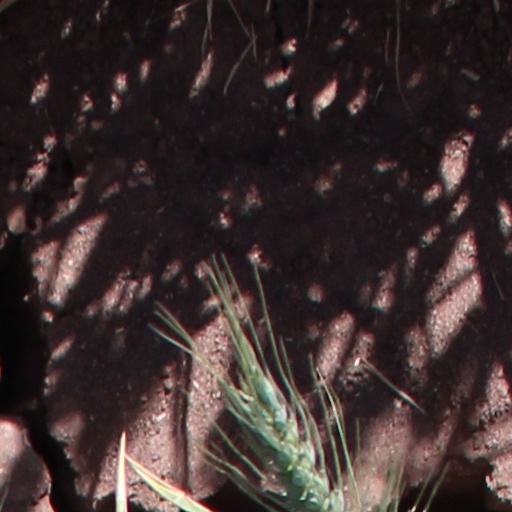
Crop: wheat